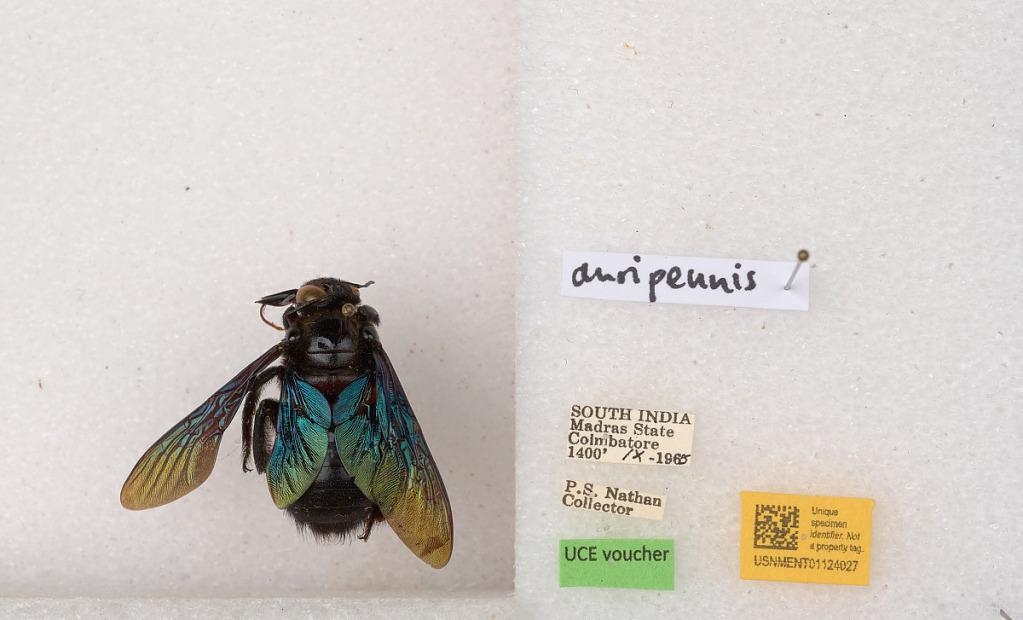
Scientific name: Xylocopa (Biluna) auripennis auripennis Lepeletier
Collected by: P. Nathan
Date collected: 1965-9-1
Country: India
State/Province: Tamil Nadu
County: Coimbatore
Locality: Coimbatore